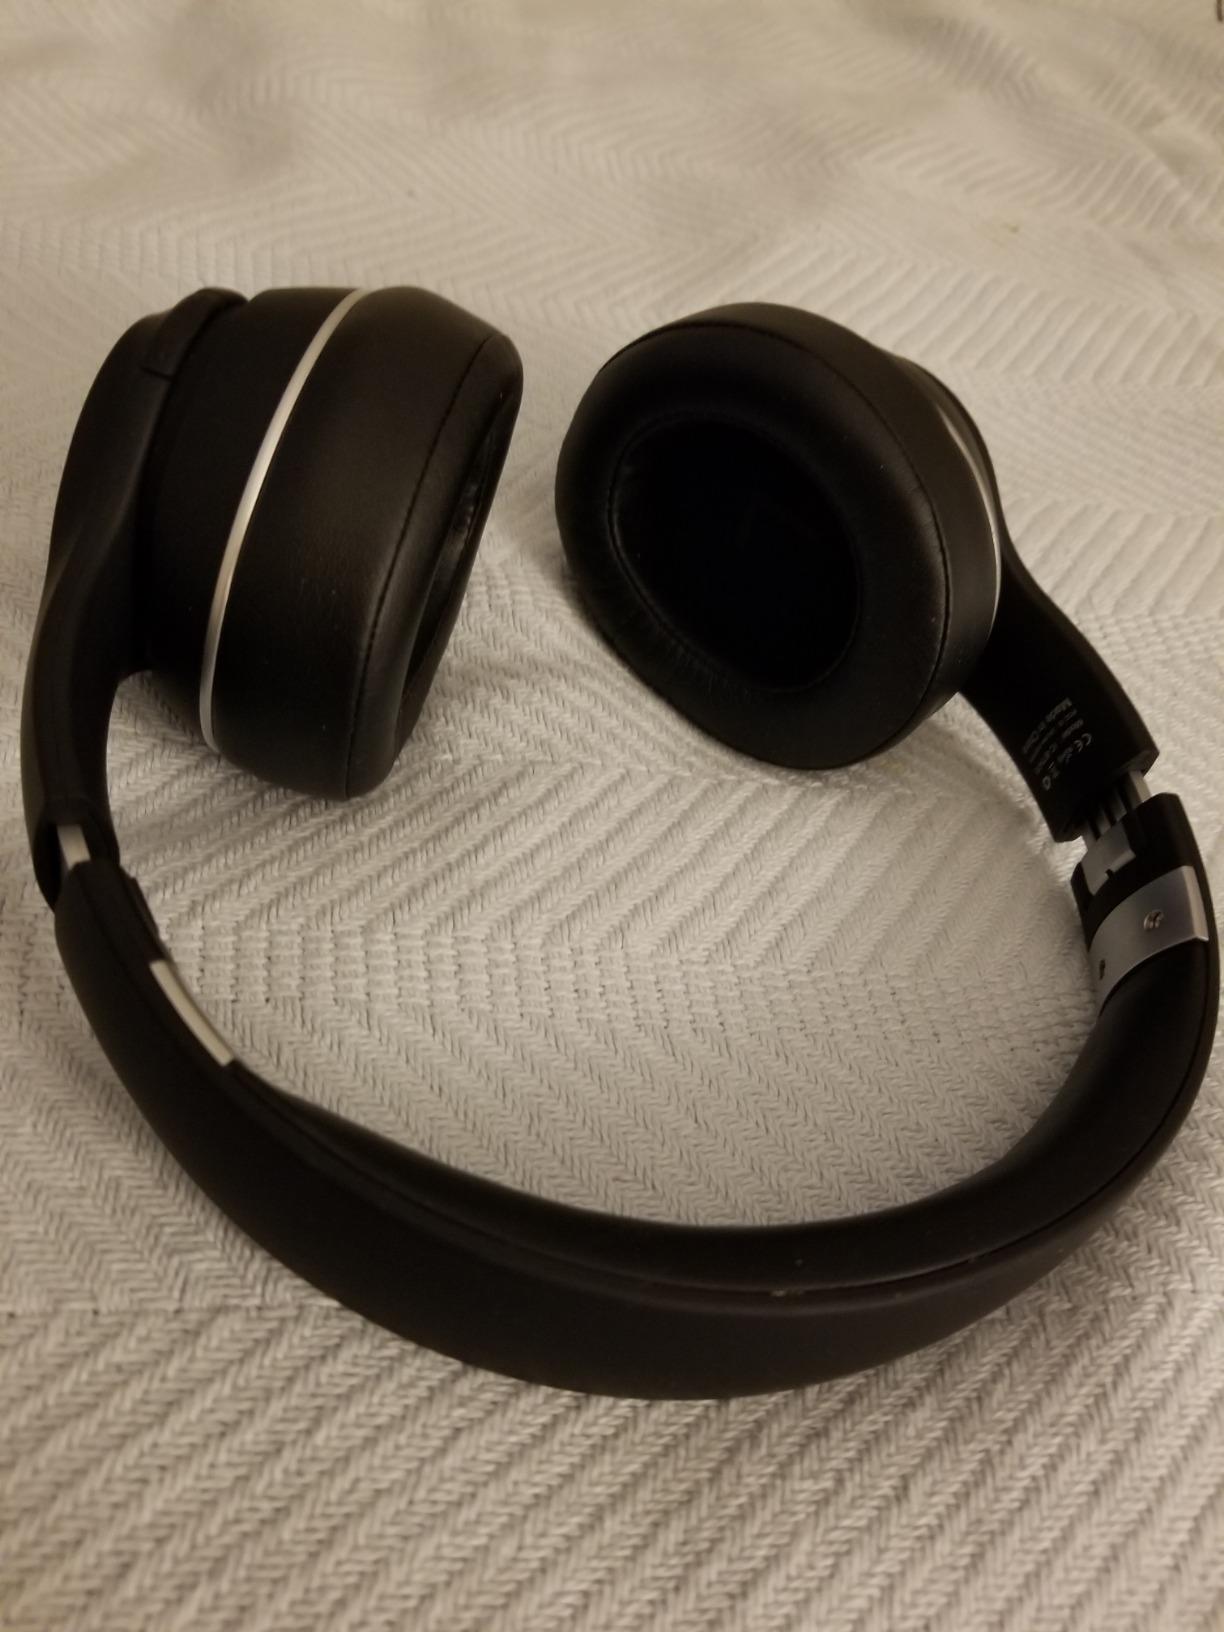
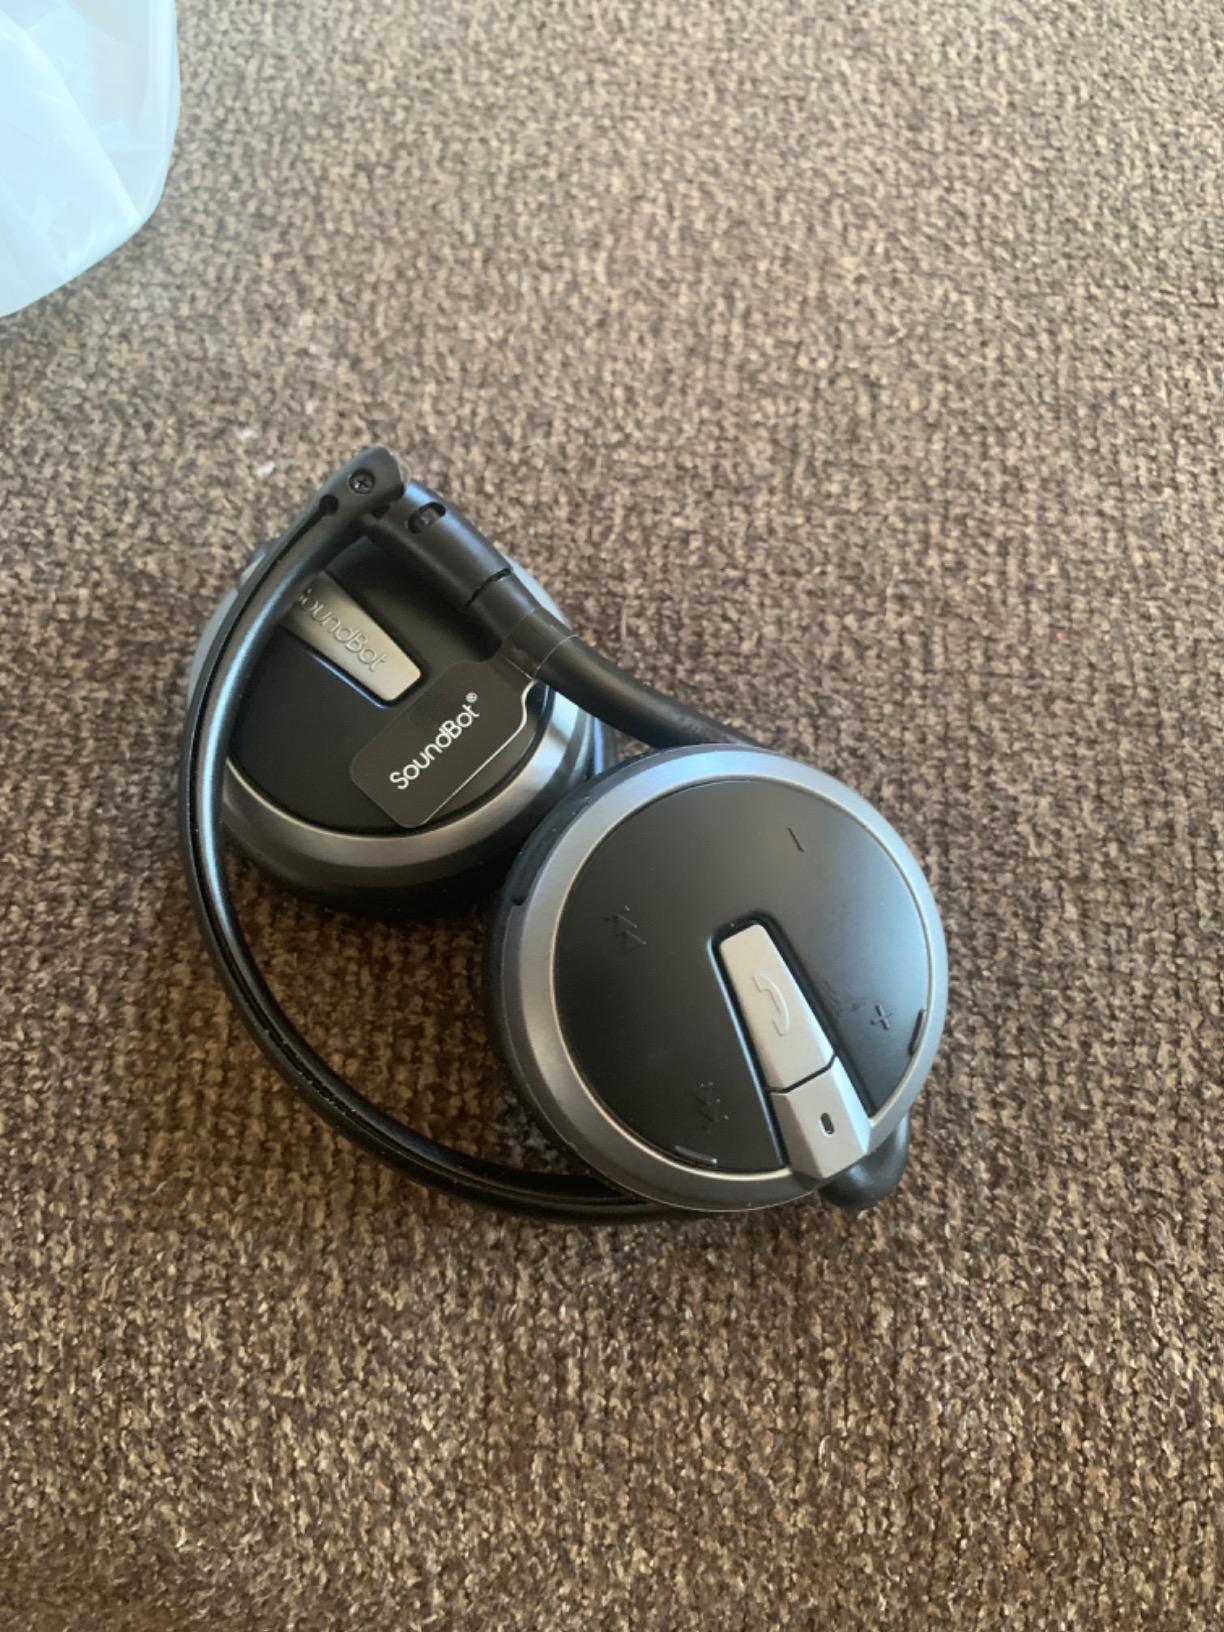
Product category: headphones
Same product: no